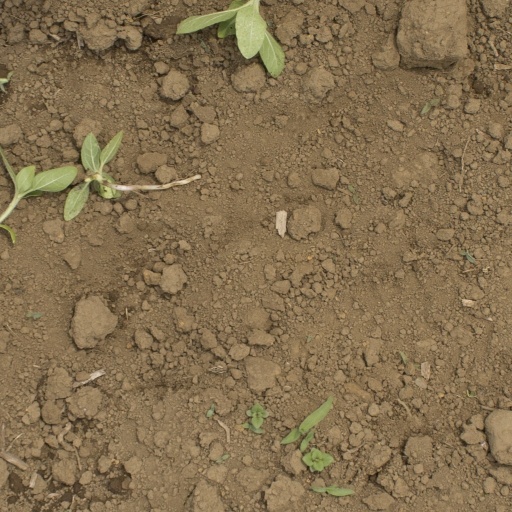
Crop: Jerusalem artichoke